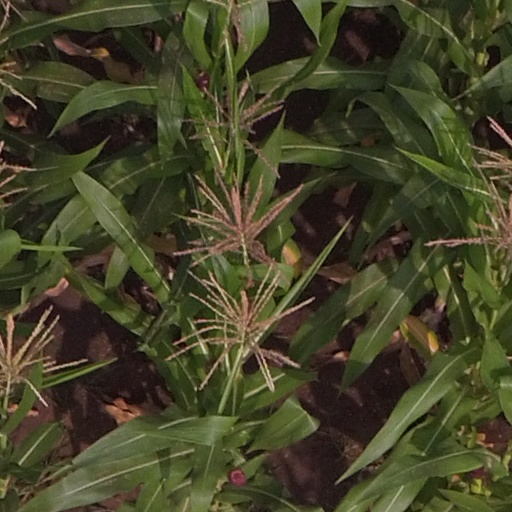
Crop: maize; corn